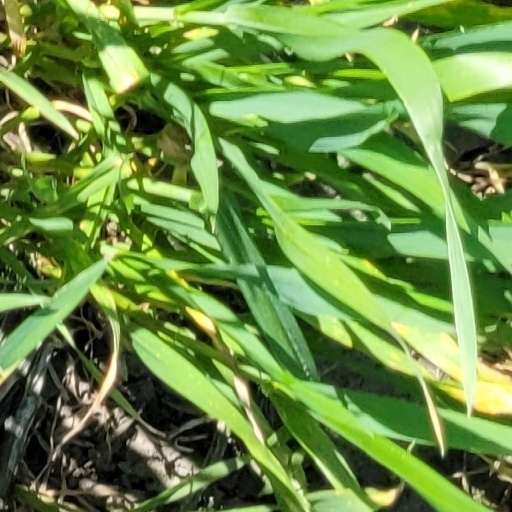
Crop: wheat